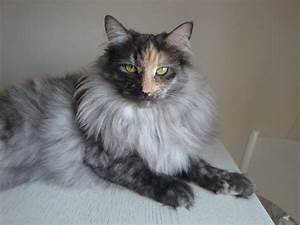
Label: cat